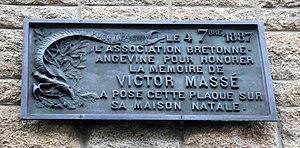
plaque commémorative posée par l'association Bretonne angevine en 1887 pour marquer l'emplacement de la maison de naissance de Victor Massé à Lorient.
Victor Massé est un compositeur et pédagogue français, né le 7 mars 1822 à Lorient et mort le 5 juillet 1884 à Paris.